Professor Dowell's Testament

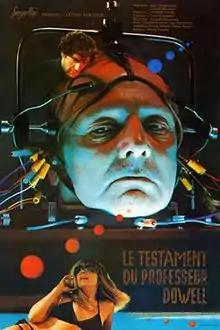

Professor Dowell's Testament is a 1984 Soviet science fiction drama film directed by , loosely based on the 1925 novel "Professor Dowell's Head" by Alexander Belyaev.